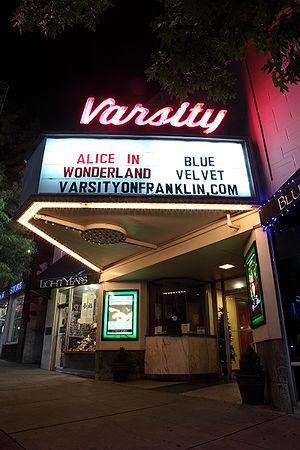
Chapel Hill est une ville universitaire de l'État de Caroline du Nord, aux États-Unis. Située à la limite de l'agglomération de Raleigh-Durham, Chapel Hill abrite le campus principal de l'Université de Caroline du Nord, un des établissements publics les plus prestigieux et les plus sélectifs du pays, renommé entre autres pour y avoir eu dans son université le célèbre joueur de basket Michael Jordan.